BMW Z4 (E89)

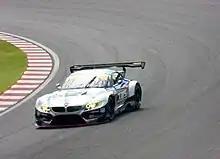
Z4 GT3

The Z4 GT3 was an FIA GT3-specification model available to private teams. It is powered by the P65B44 V8 engine based on the production engine used in the E92 M3 and generates a power output of . The weight of the Z4 GT3 is approximately .